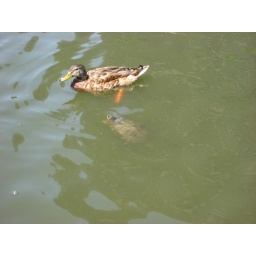
there was a turtle or two swimming around with the duckies. so cute!